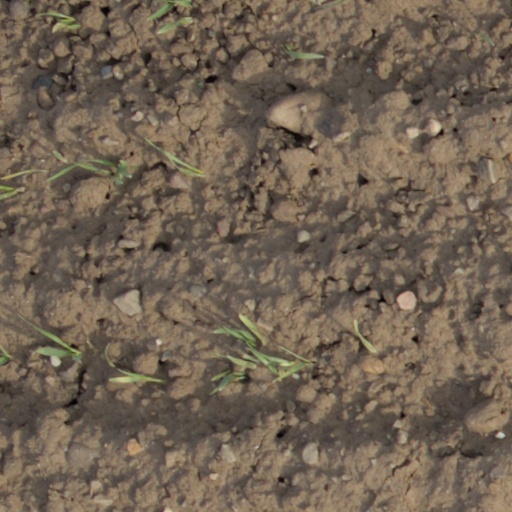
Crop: wheat